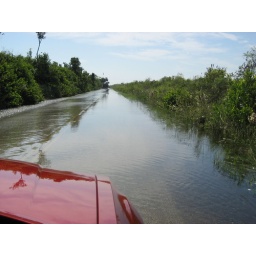
at the shark alley national park - it was flooded, water was running over the street coming in